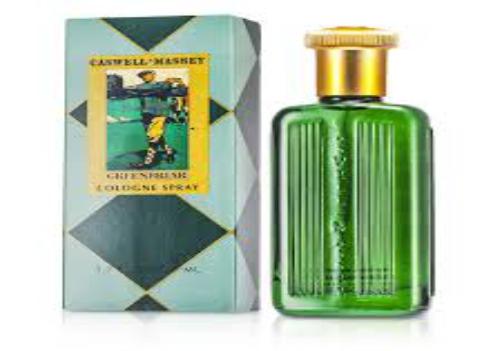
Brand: Caswell Massey
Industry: Necessities